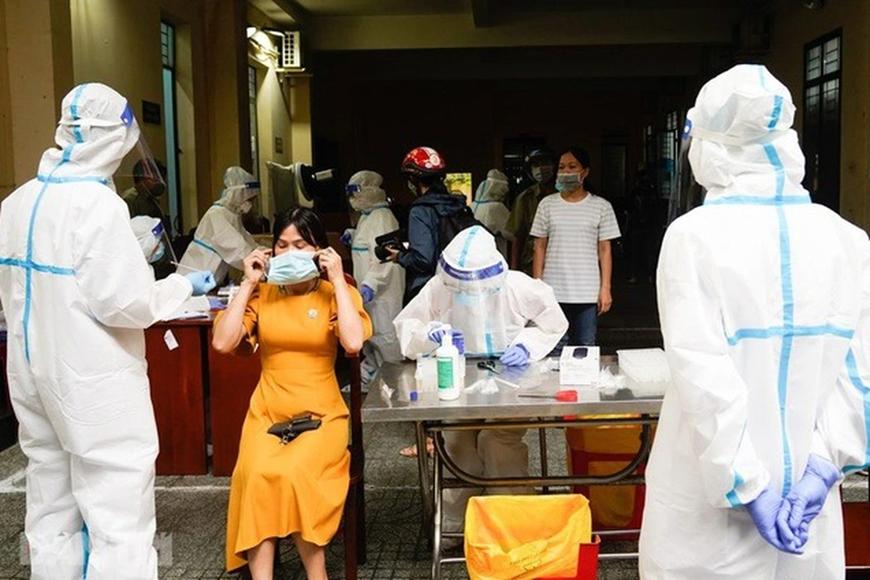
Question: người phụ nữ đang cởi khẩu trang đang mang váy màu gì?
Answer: người phụ nữ mang váy màu vàng